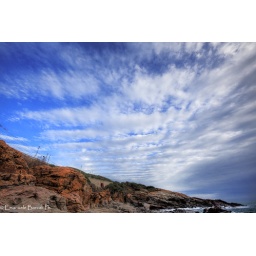
White clouds in the sky